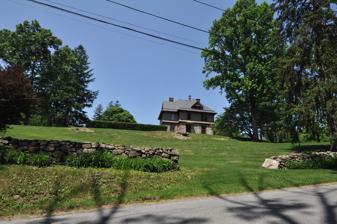
Building: Stonecrest (Bedford Corners, New York)
Country: United States of America
Year built: 1879
Historic house in New York, United States United States historic place Stonecrest U.S. National Register of Historic Places Show map of New York Show map of the United States Location 703 Croton Lake Rd., Bedford Corners, New York Coordinates 41°13′32″N 73°43′40″W / 41.22556°N 73.72778°W / 41.22556; -73.72778 Area 5.3 acres (2.1 ha) Built 1879 Architect Eugene C. Gardner (1879); H. O. Milliken (1916) Architectural style Stick/Eastlake NRHP reference No. 03001520 Added to NRHP January 28, 2004 Stonecrest is a historic home located at Bedford Corners , Westchester County, New York . It was built in 1879 in an eclectic Stick-Eastlake style and renovated in 1916. It is a rectangular three-story dwelling, measuring 50 feet deep and 45 feet wide. The first story is built of random rubble and the second of wood shingles that flare away from the first floor. A slate covered hipped roof covers the third floor and attic.  Also on the property are a contributing Stick Style carriage house , stone root cellar , and stone spring house . The house was built for Francis Lawrence Underhill and his wife, Mary Augusta (Wood) Underhill, a member of the locally prominent Wood family who were associated with the house of The Woodpile . It was added to the National Register of Historic Places in 2004. See also National Register of Historic Places listings in northern Westchester County, New York References